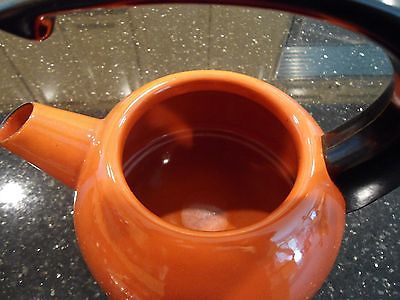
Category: kettle